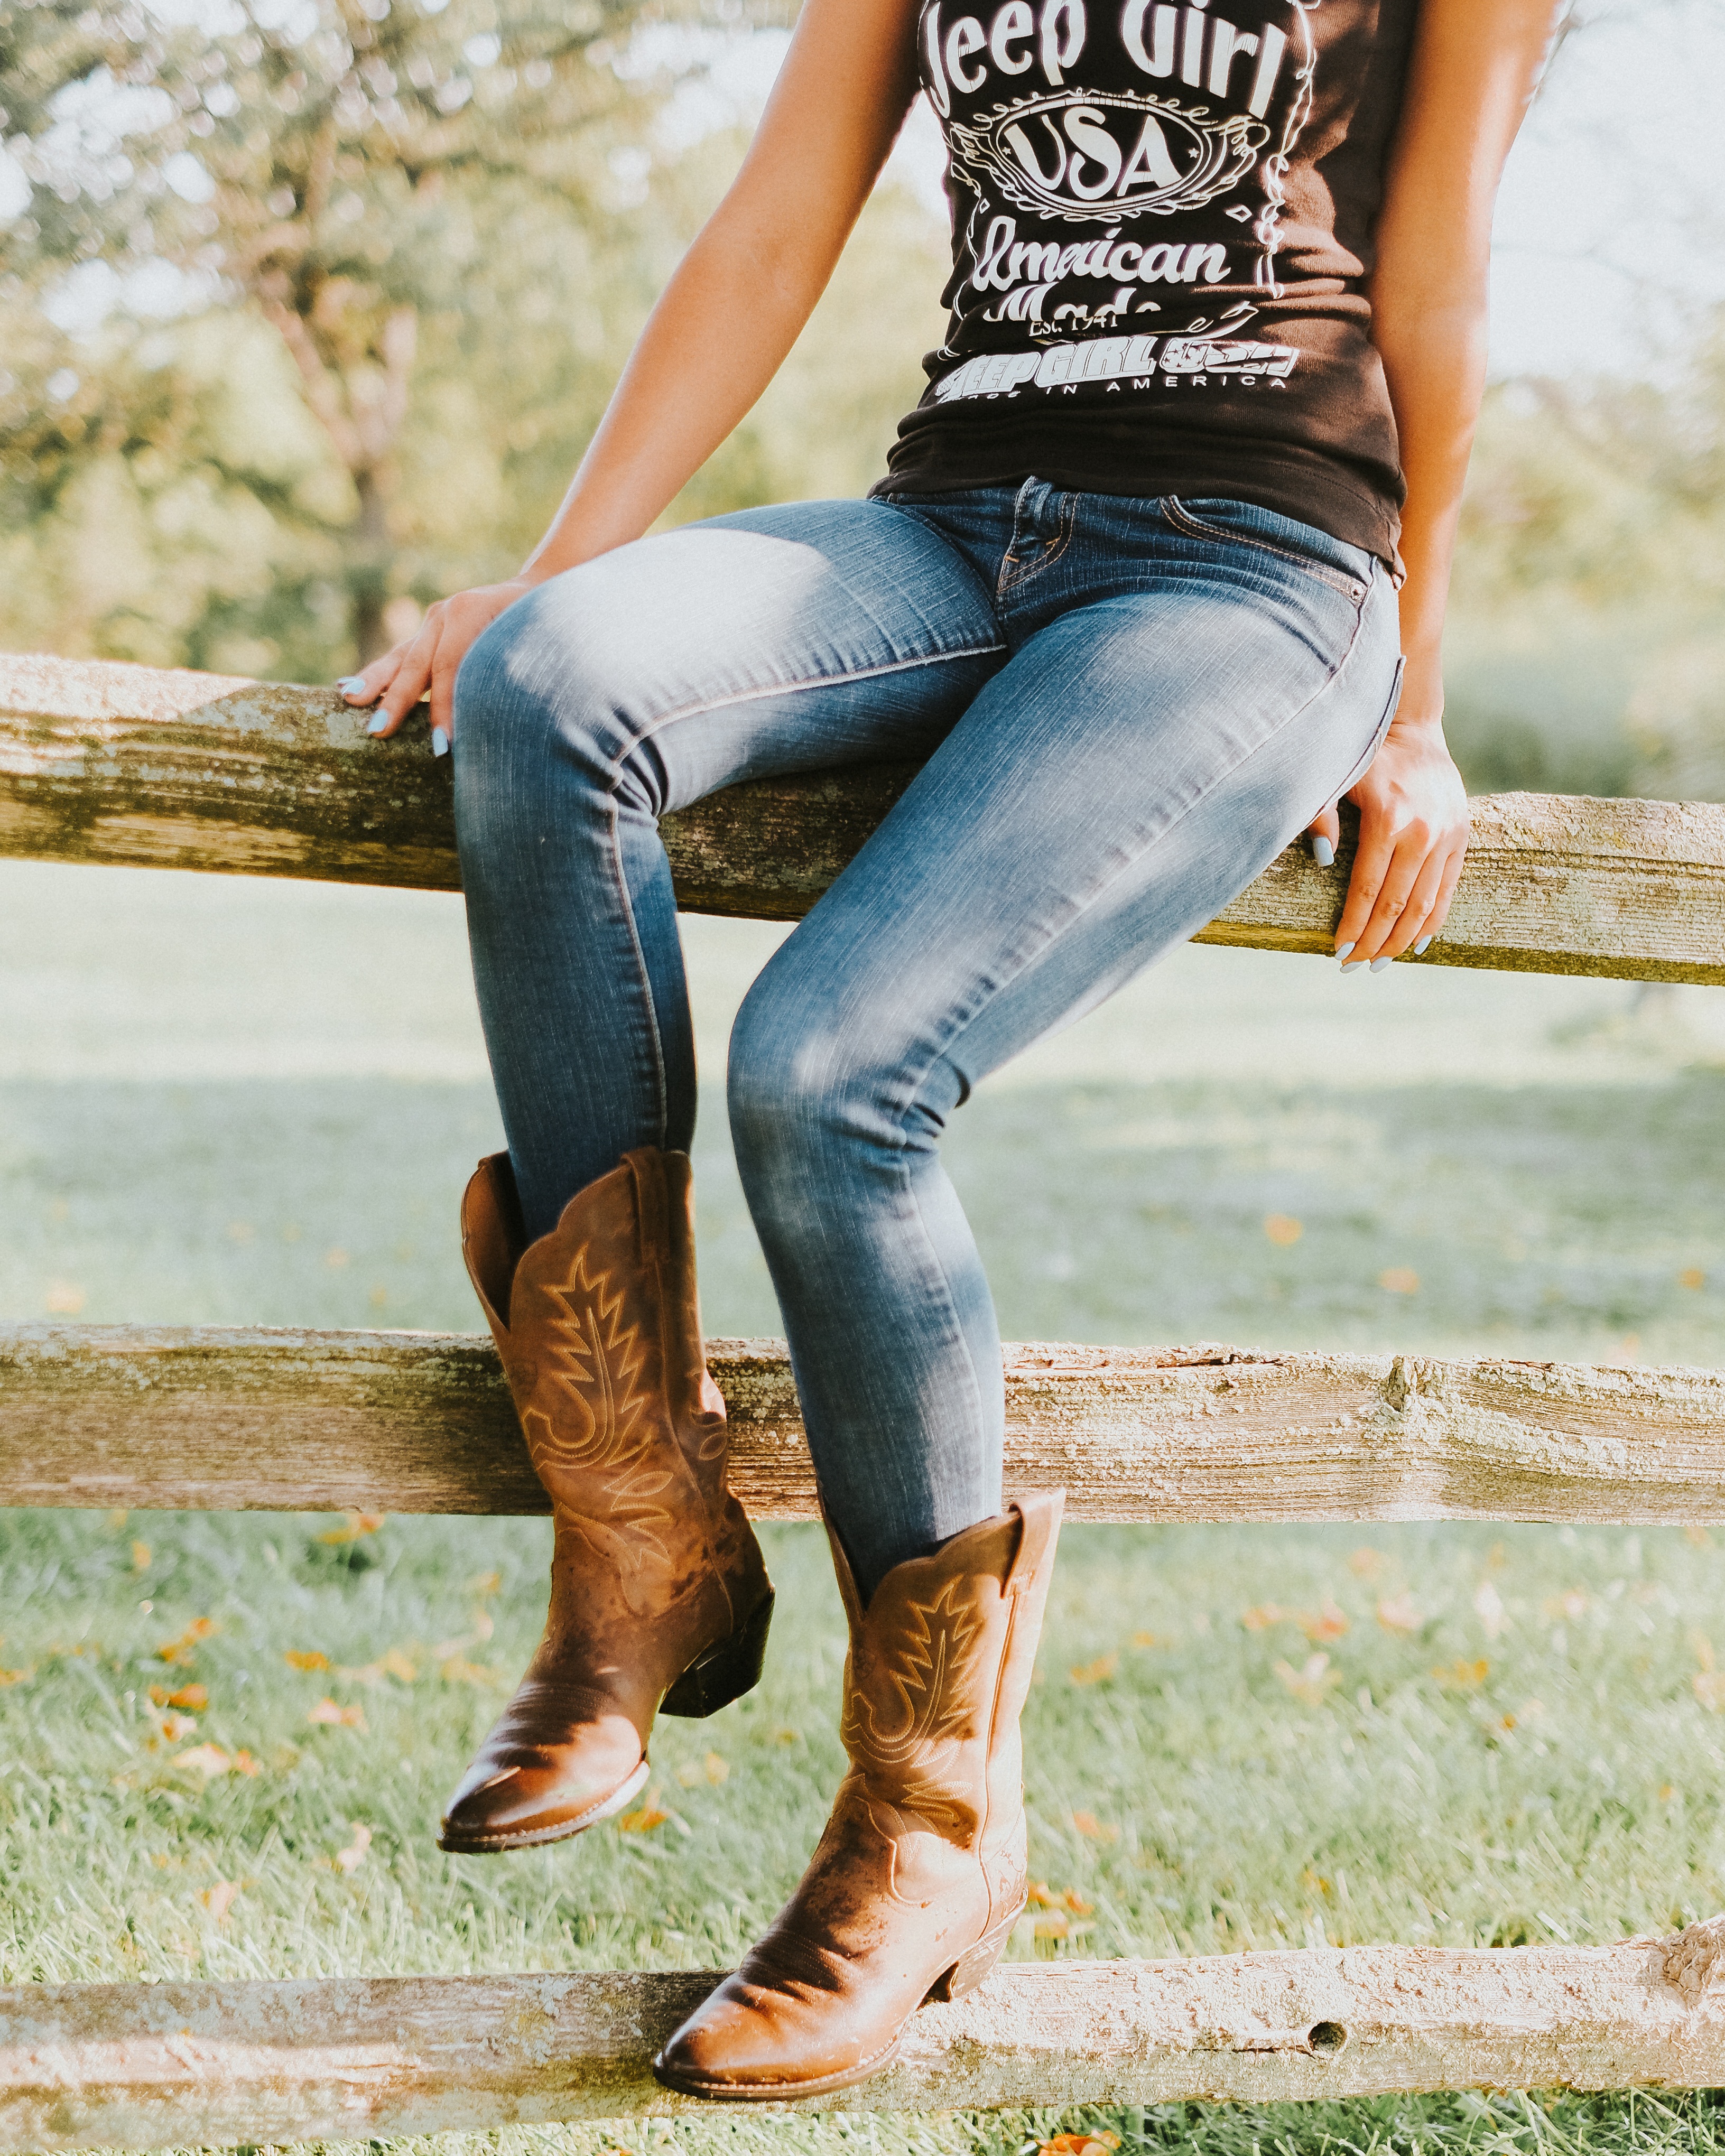
grass, shoe, fence, girl, woman, leg, model, spring, sitting, fashion, clothing, lady, denim, human body, trousers, boots, thigh, footwear, beauty, tights, photo shoot